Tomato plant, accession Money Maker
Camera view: tilt-top (135 deg); turntable rotation: 150 degrees
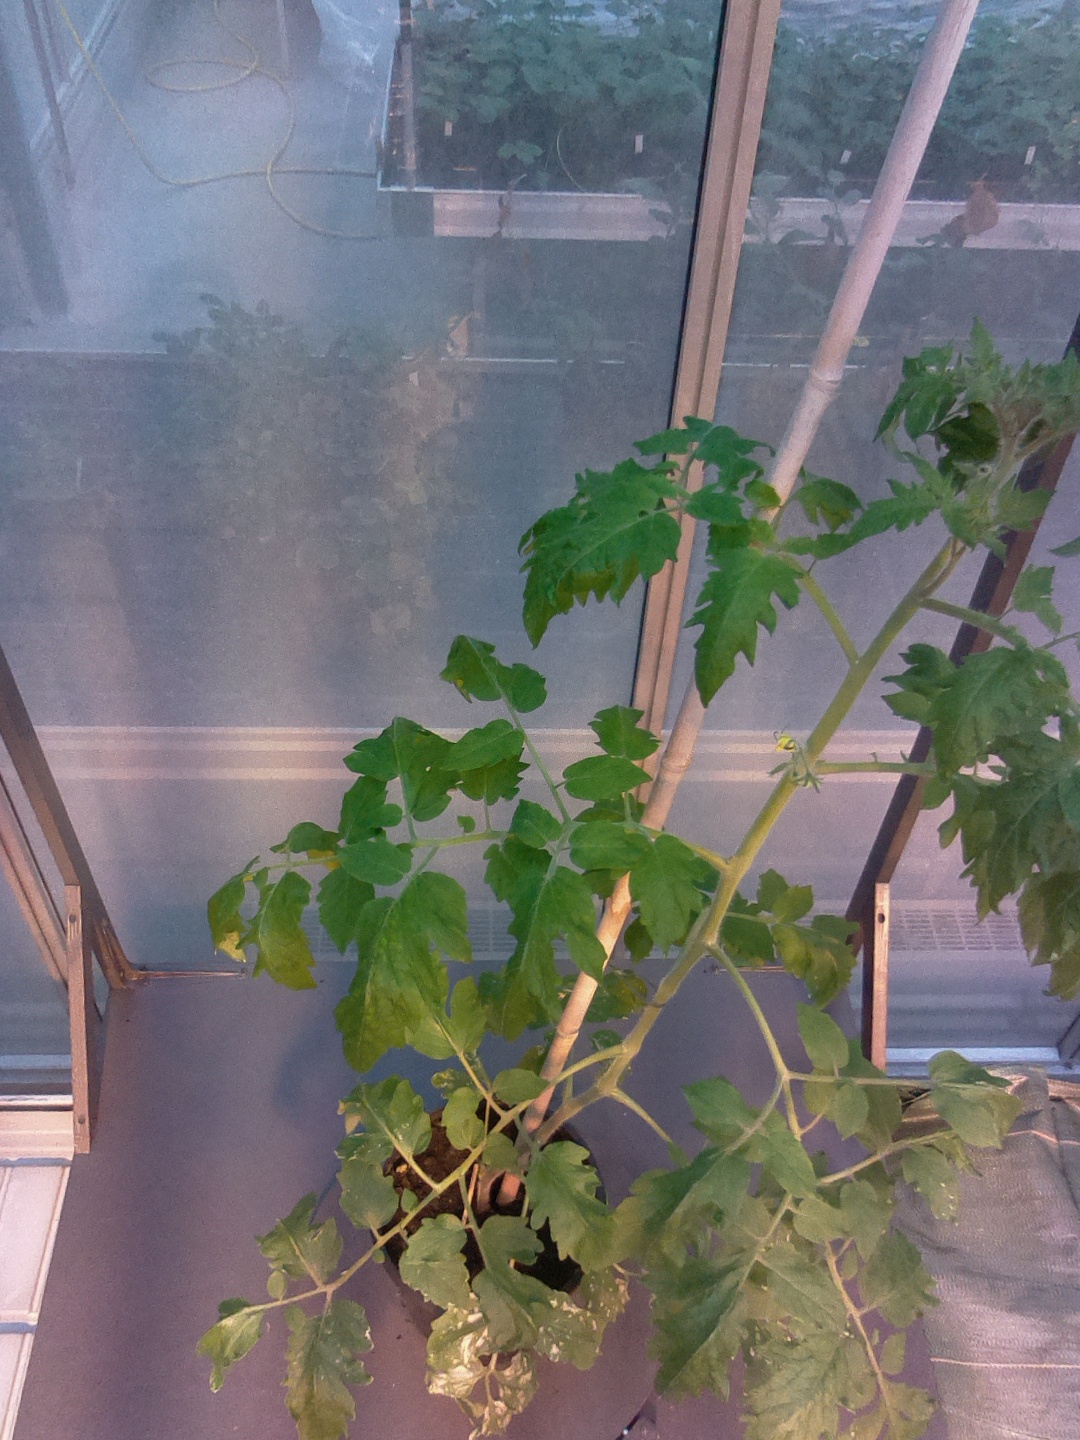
BBCH growth stage 61: 10%-20% of flowers open